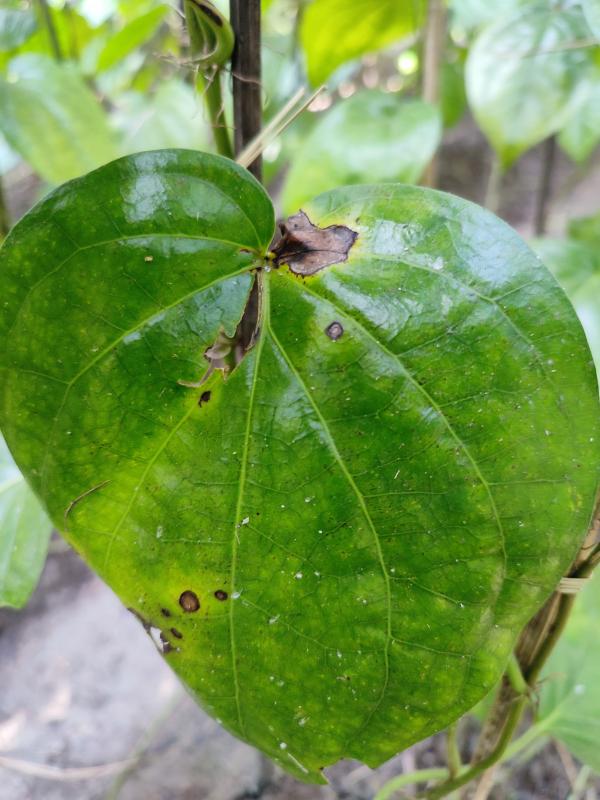
Label: Bacterial_Leaf_Disease